Ginger beef

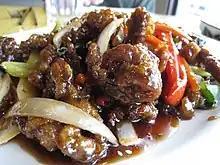
Ginger beef served on a plate

Ginger beef is a Canadian Chinese dish made from beef, ginger, and a distinctive sweet sauce.